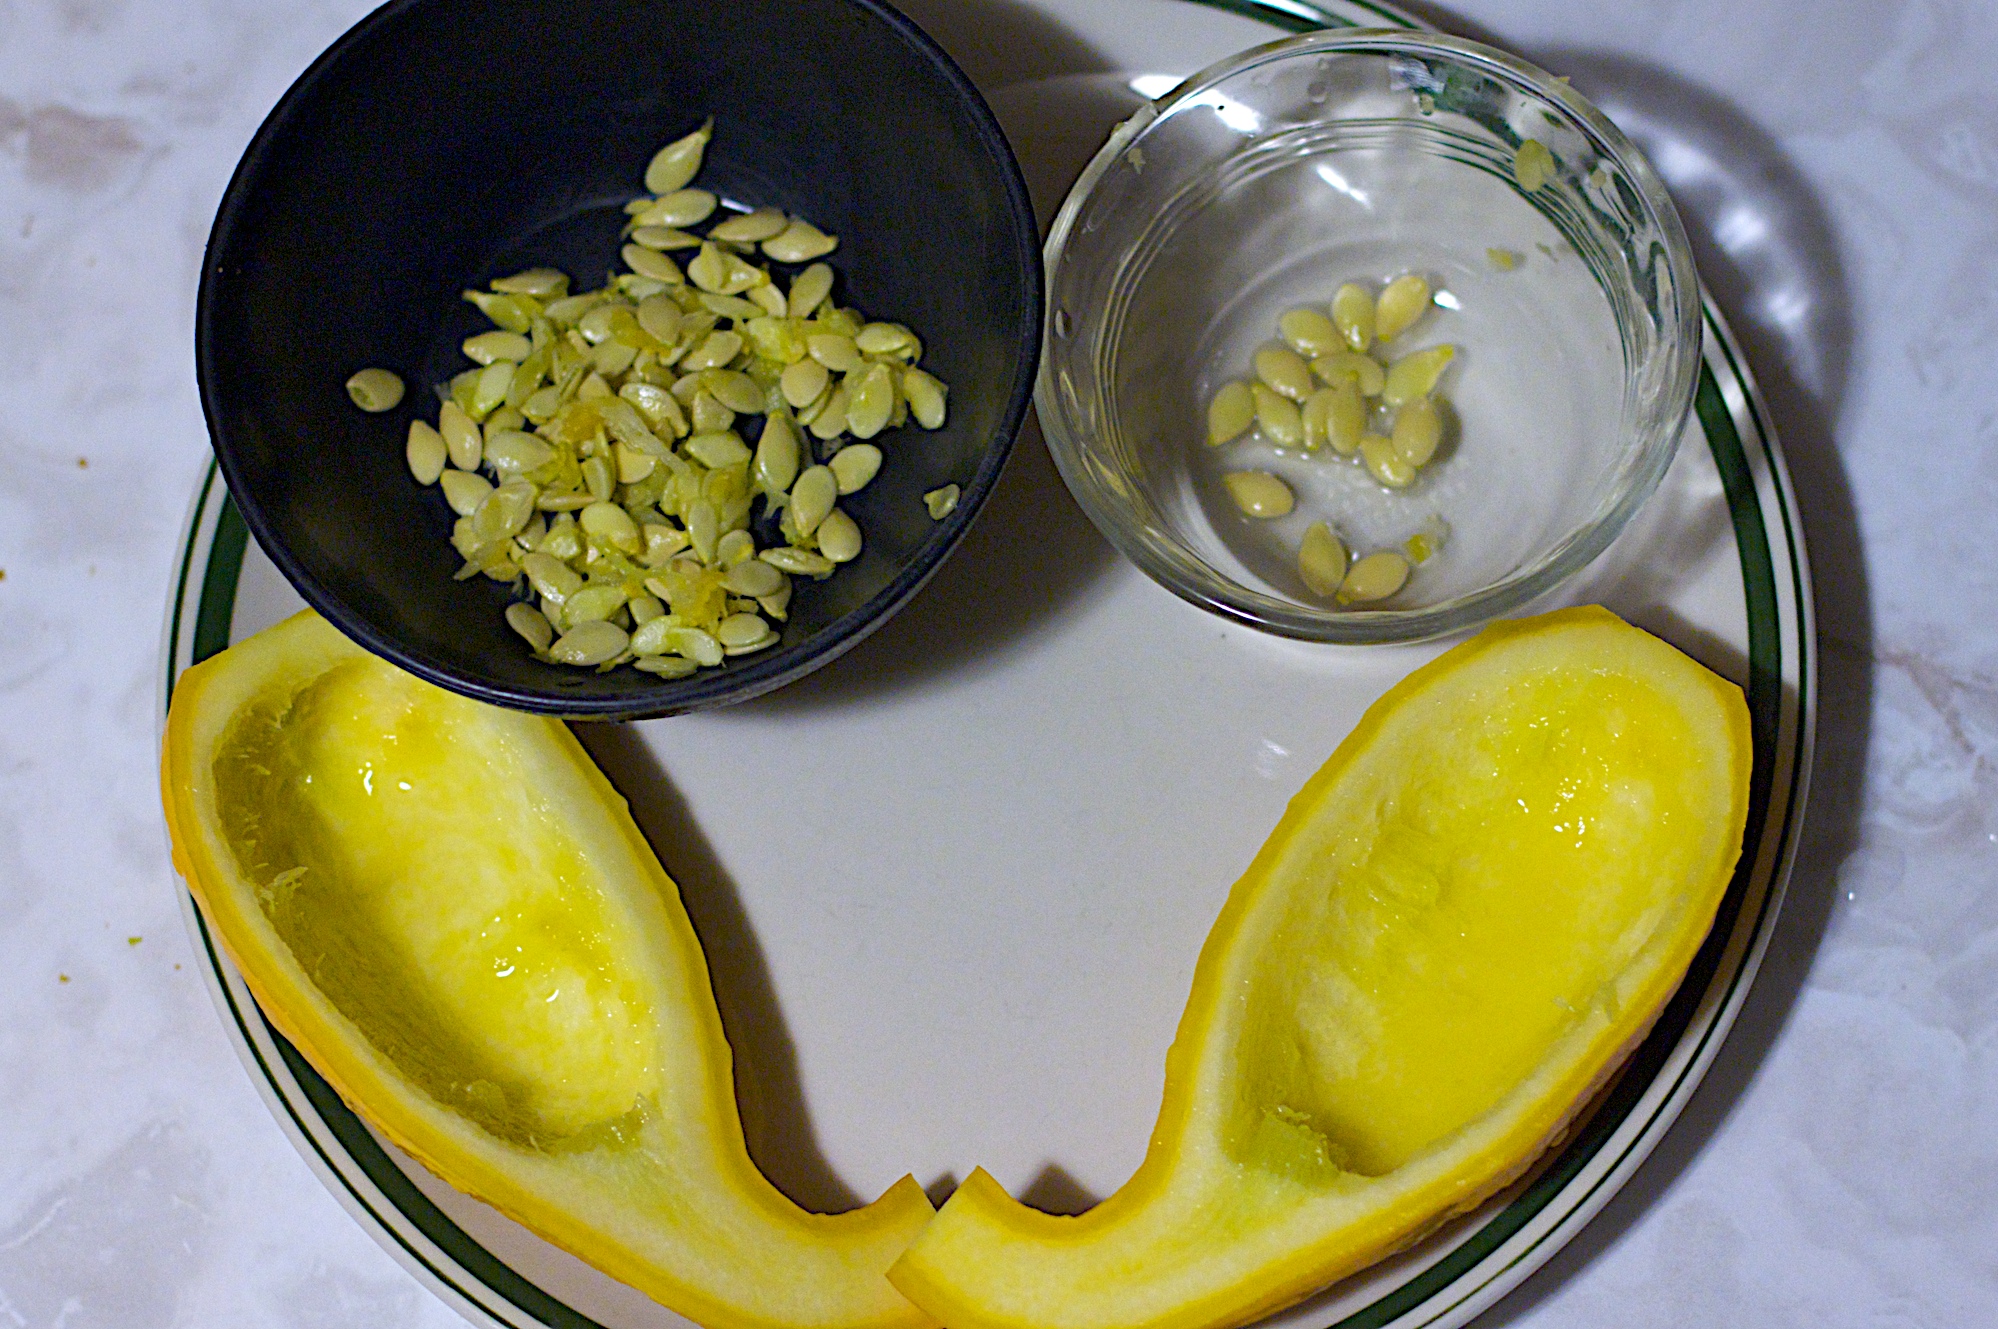
plant, fruit, flower, dish, meal, food, produce, vegetable, yellow, breakfast, flowering plant, land plant